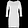
Label: Dress